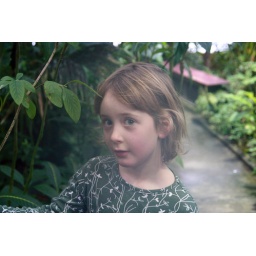
girl in green house